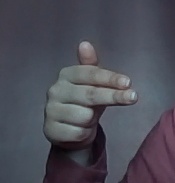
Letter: ghain